Our Lady of Consolation

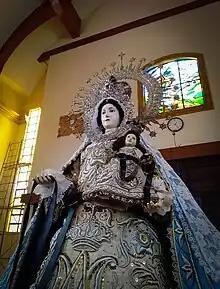
The namesake Marian image in Paombong, Bulacan

The devotion started when the Bishop of Cavaillon, Girolamo Cancelli invited twelve friars of the Order of Capuchins to the site donated by the Italian nobleman Giovanni Bernardo Mileto where an existing smaller statue of the "Madonna of Consolation" was already enshrined. They finished a cloister in 1569 using the new rules of the Franciscan Order.